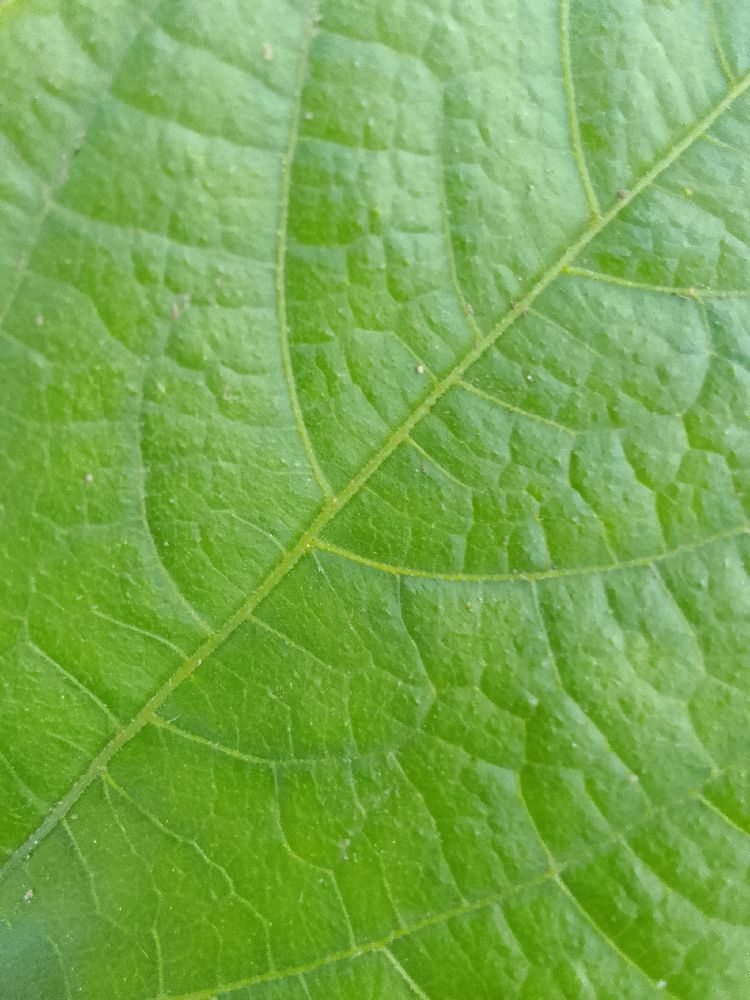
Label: healthy